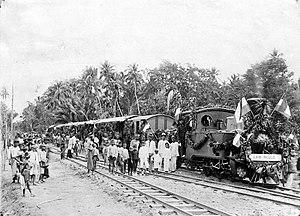
La Compagnie des chemins de fer indonésiens est la société d'État qui exploite le réseau ferroviaire de l'Indonésie.